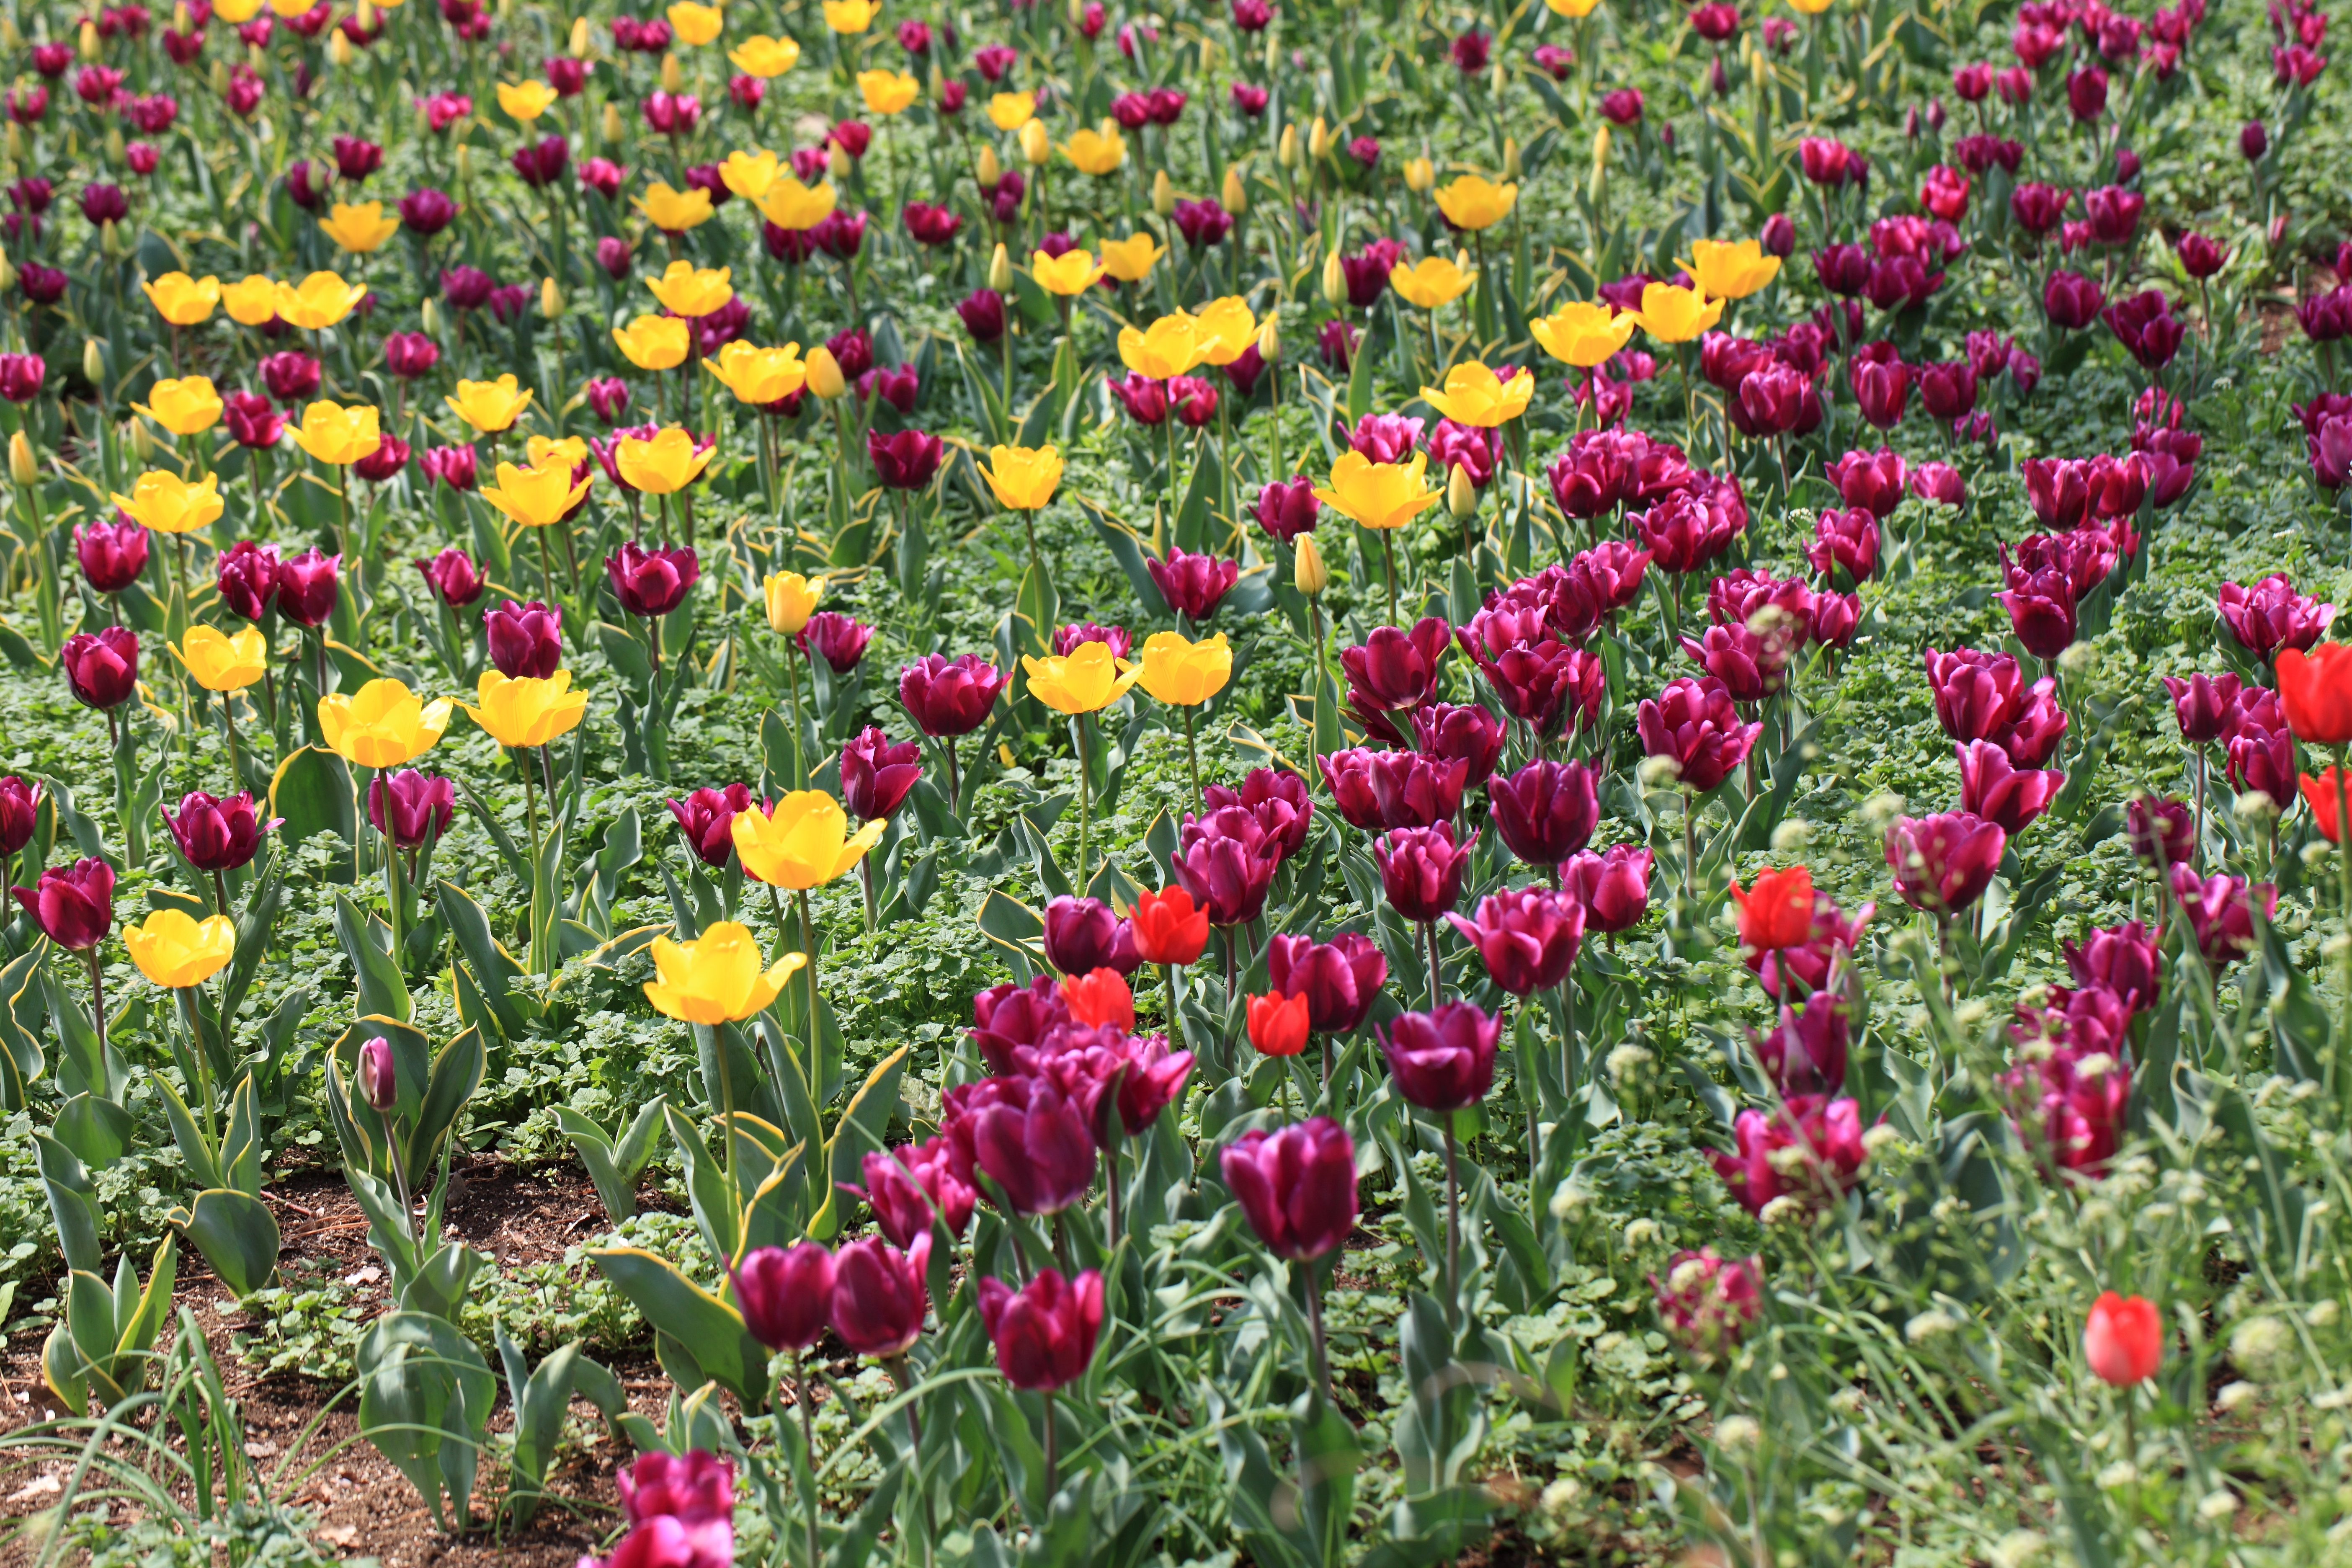
plant, field, meadow, flower, tulip, flowering plant, lily family, annual plant, land plant